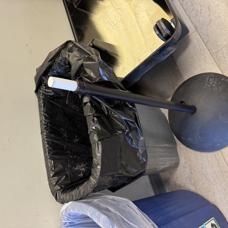
Label: trash